World Wireless System

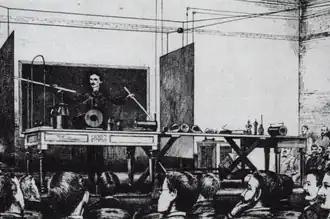
Illustration of Tesla in 1891 showing two partially evacuated tubes illuminated by a rapidly alternating electrostatic field created between two metallic sheets.

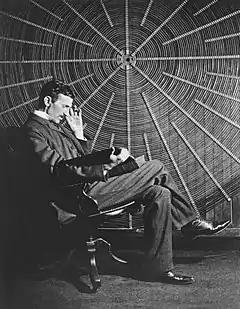
Tesla sits in front of a spiral coil from a high-voltage transformer at his East Houston St., New York laboratory in 1896

Tesla's ideas for a World Wireless system grew out of experiments beginning in the early 1890s after learning of Hertz's experiments with electromagnetic waves using induction coil transformers and spark gaps. He duplicated those experiments and then went on to improve Hertz's wireless transmitter, developing various alternator apparatus and his own high tension transformer, known as the Tesla coil. His primary interest in wireless phenomenon was as a power distribution system, early on pursuing wireless lighting. From 1891 on Tesla was delivering lectures including """" in 1892 in London and in Paris and went on to demonstrate "wireless lighting" in 1893 including lighting Geissler tubes wirelessly.